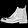
Label: Ankle boot